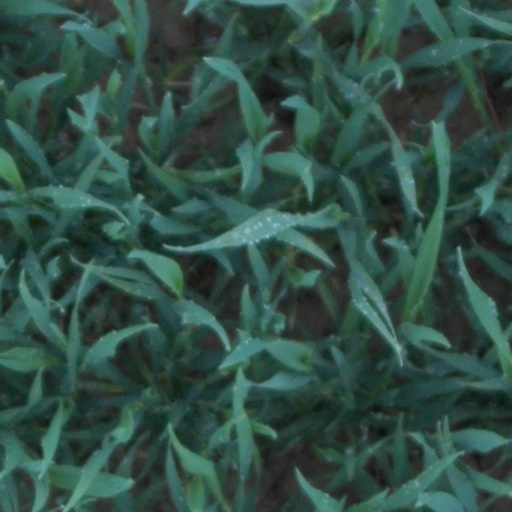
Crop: wheat